WrestleMania 2000

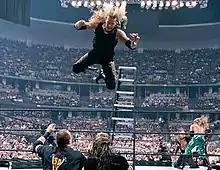
Edge and Christian vs. The Dudley Boyz vs. The Hardy Boyz for the Tag Team Championship

The next match was a tag team match between the team of Al Snow, and Steve Blackman against the team of T & A (Test and Albert). Back-and-forth action between the two teams towards the end of the match, where Albert delivered a Baldo Bomb on Snow, while Test delivered an elbow drop from the top rope onto Blackman into a pinfall for the win.